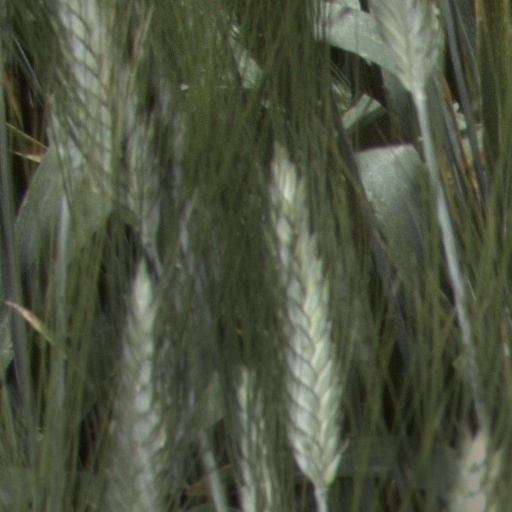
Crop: wheat